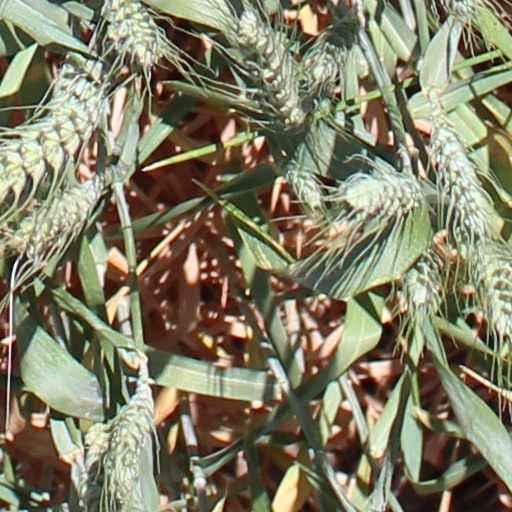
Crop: wheat